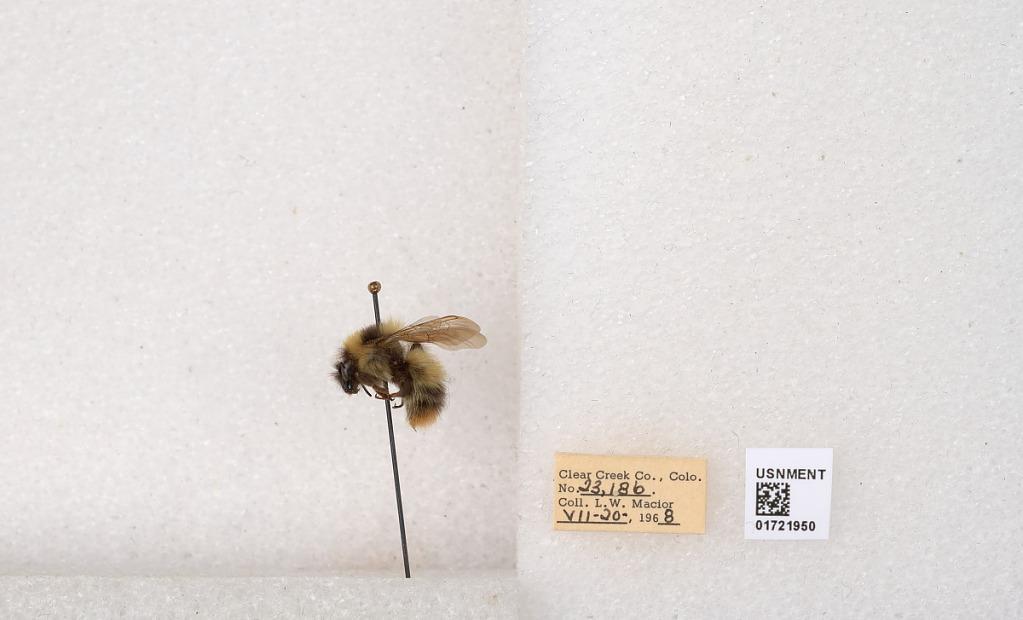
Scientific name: Bombus kirbyellus
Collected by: L. Macior
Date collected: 1968-7-20
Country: United States
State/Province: Colorado
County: Clear Creek
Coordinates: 39.6891, -105.644